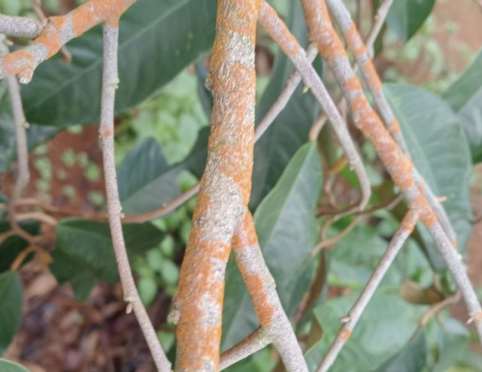
Label: pink_disease